Santiago Cable Car

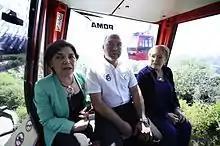
Reopening of the cable car, 24 November 2016

In January 2016, the Chilean Ministry of Housing and Urban Development launched a public competition for social and non-governmental organizations, neighborhood or municipal councils to submit projects to recover assets of the 56 cabins that were discontinued and which were part of the original system in 1980. On July 29 of the same year the winning projects, which included libraries, recreational spaces, and a motorized train in Pueblito Las Vizcachas were presented at the Espacio Matta Cultural Center.